Amenthes Fossae

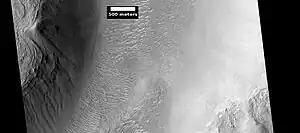
Wall of trough of Amenthes Fossae, as seen by HiRISE under HiWish program.

The Amenthes Fossae are a system of troughs in the Amenthes quadrangle of Mars centered at 9.07°N and 102.68°E. They are 850 km across and were named after a classical albedo feature. The classical albedo feature name was based on the Egyptian name for a place where souls of the dead go (Amenthes or Duat). The name Amenthes Fossae was approved in 1976.